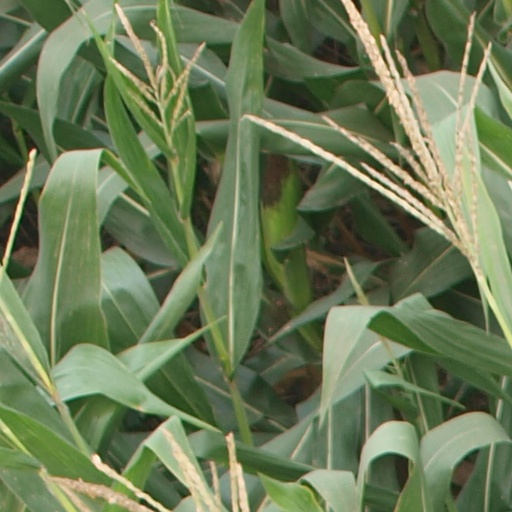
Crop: maize; corn